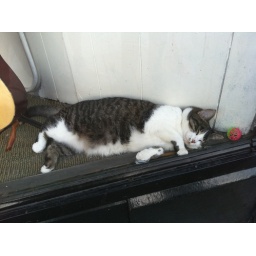
Cat sleeping in the window of the Bucktown Barber Shop